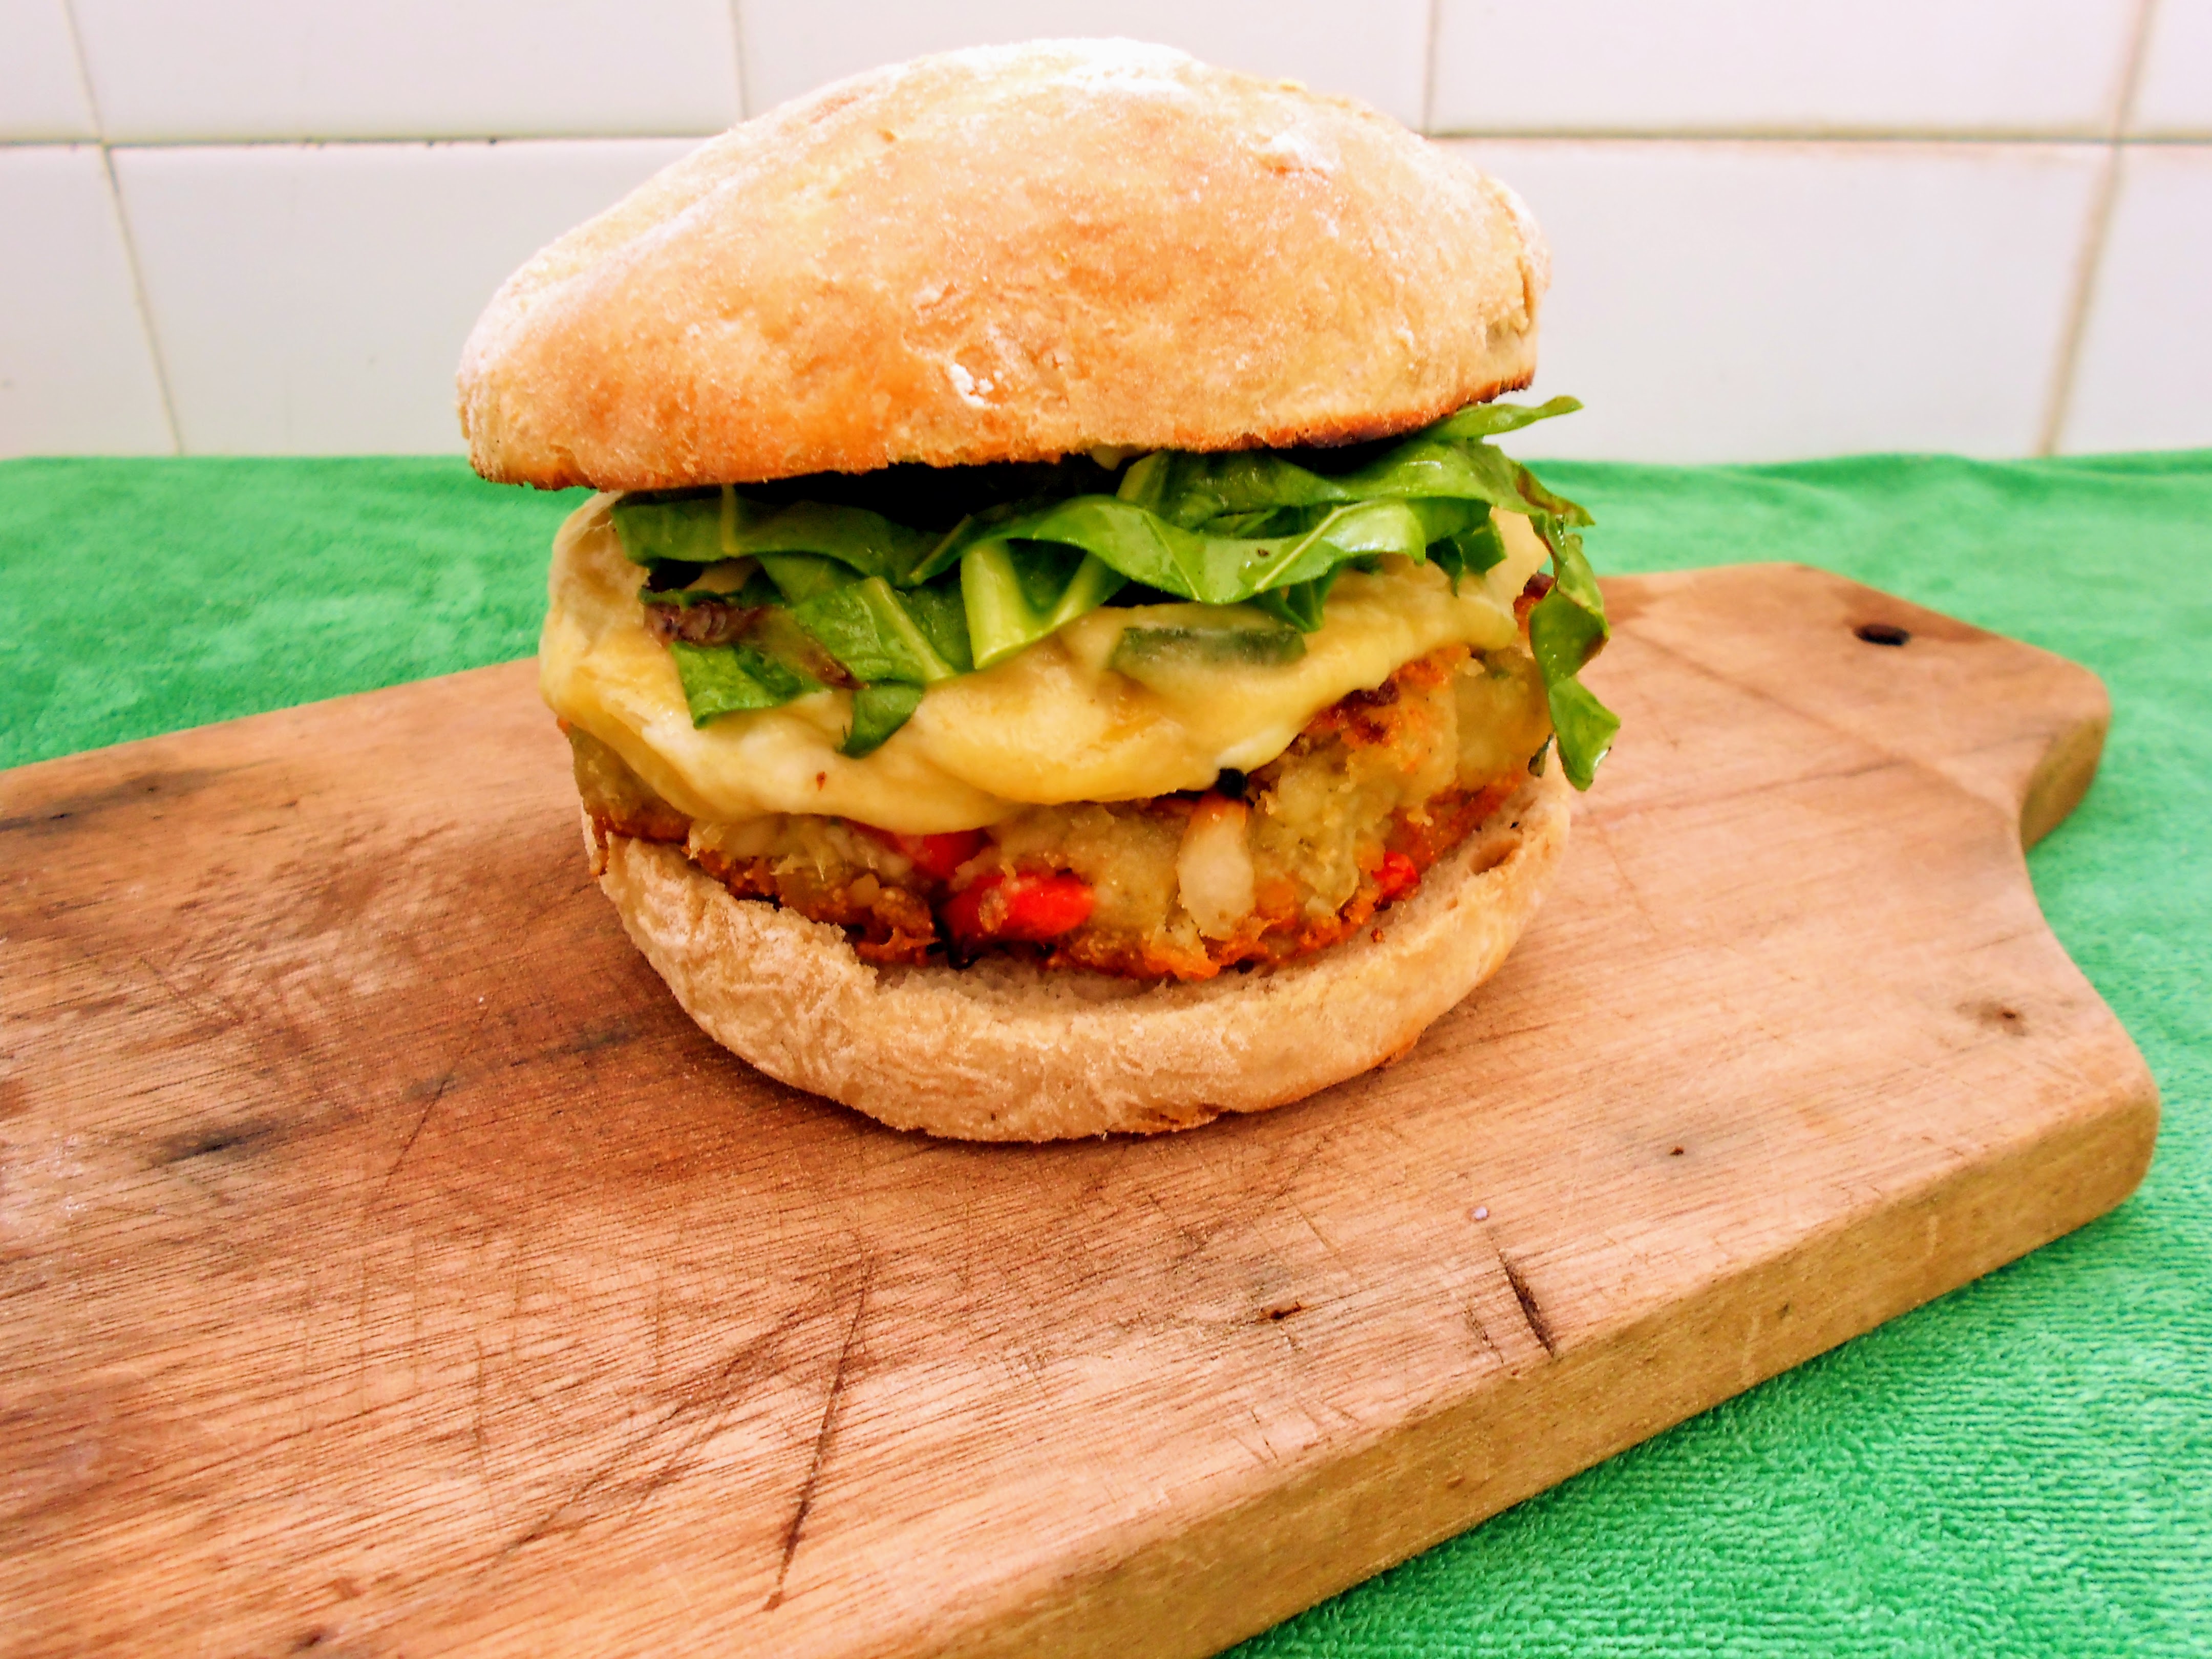
vegan, burguer, food, finger food, wood, green, ingredient, vegetable, cuisine, sandwich, baked goods, produce, leaf vegetable, dish, bun, recipe, fast food, snack, breakfast, staple food, meal, plate, american food, fried food, photography, wood stain, comfort food, street food, cutting board, hamburger, buffalo burger, side dish, plywood, gluten, serveware, veggie burger, tile, slider, supper, mexican food, vegetarian food, junk food, meat, lunch, cooking, torta, breakfast sandwich